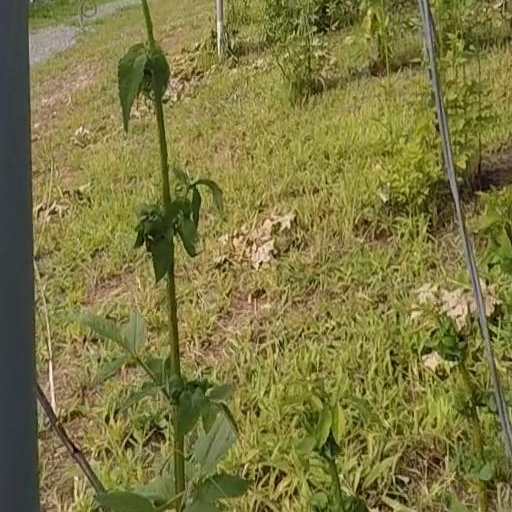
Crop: grape